Pete Frank

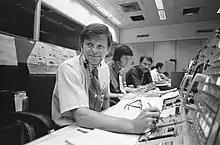
M. P. Frank (foreground), in the Mission Operations Control Room during the Apollo-Soyuz Test Project

Pete Frank, also known as M. P. Frank III (August 20, 1930June 22, 2005) was a NASA engineer who served as the lead flight director for the Apollo 14 and Apollo 16 crewed lunar landing missions, as well as the American lead flight director for the Apollo-Soyuz Test Project.